Feast of the Circumcision of Christ

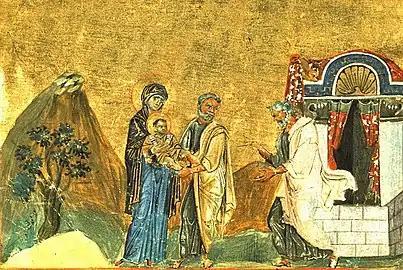
Circumcision of Christ, "Menologion of Basil II", 979–984.

The Feast of the Circumcision of Christ is a Christian celebration of the circumcision of Jesus in accordance with Jewish tradition, eight days (according to the Semitic and southern European calculation of intervals of days) after his birth, the occasion on which the child was formally given his name.